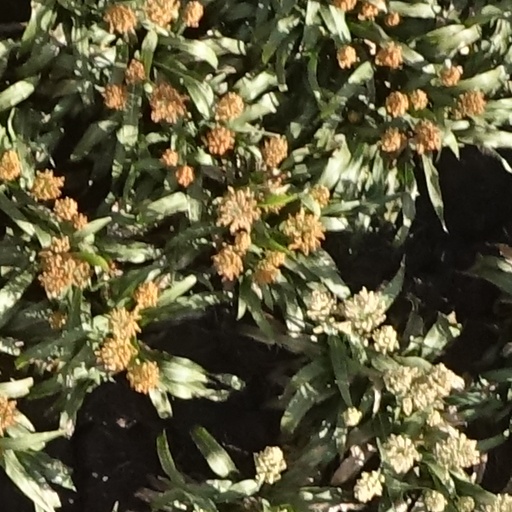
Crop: sorghum